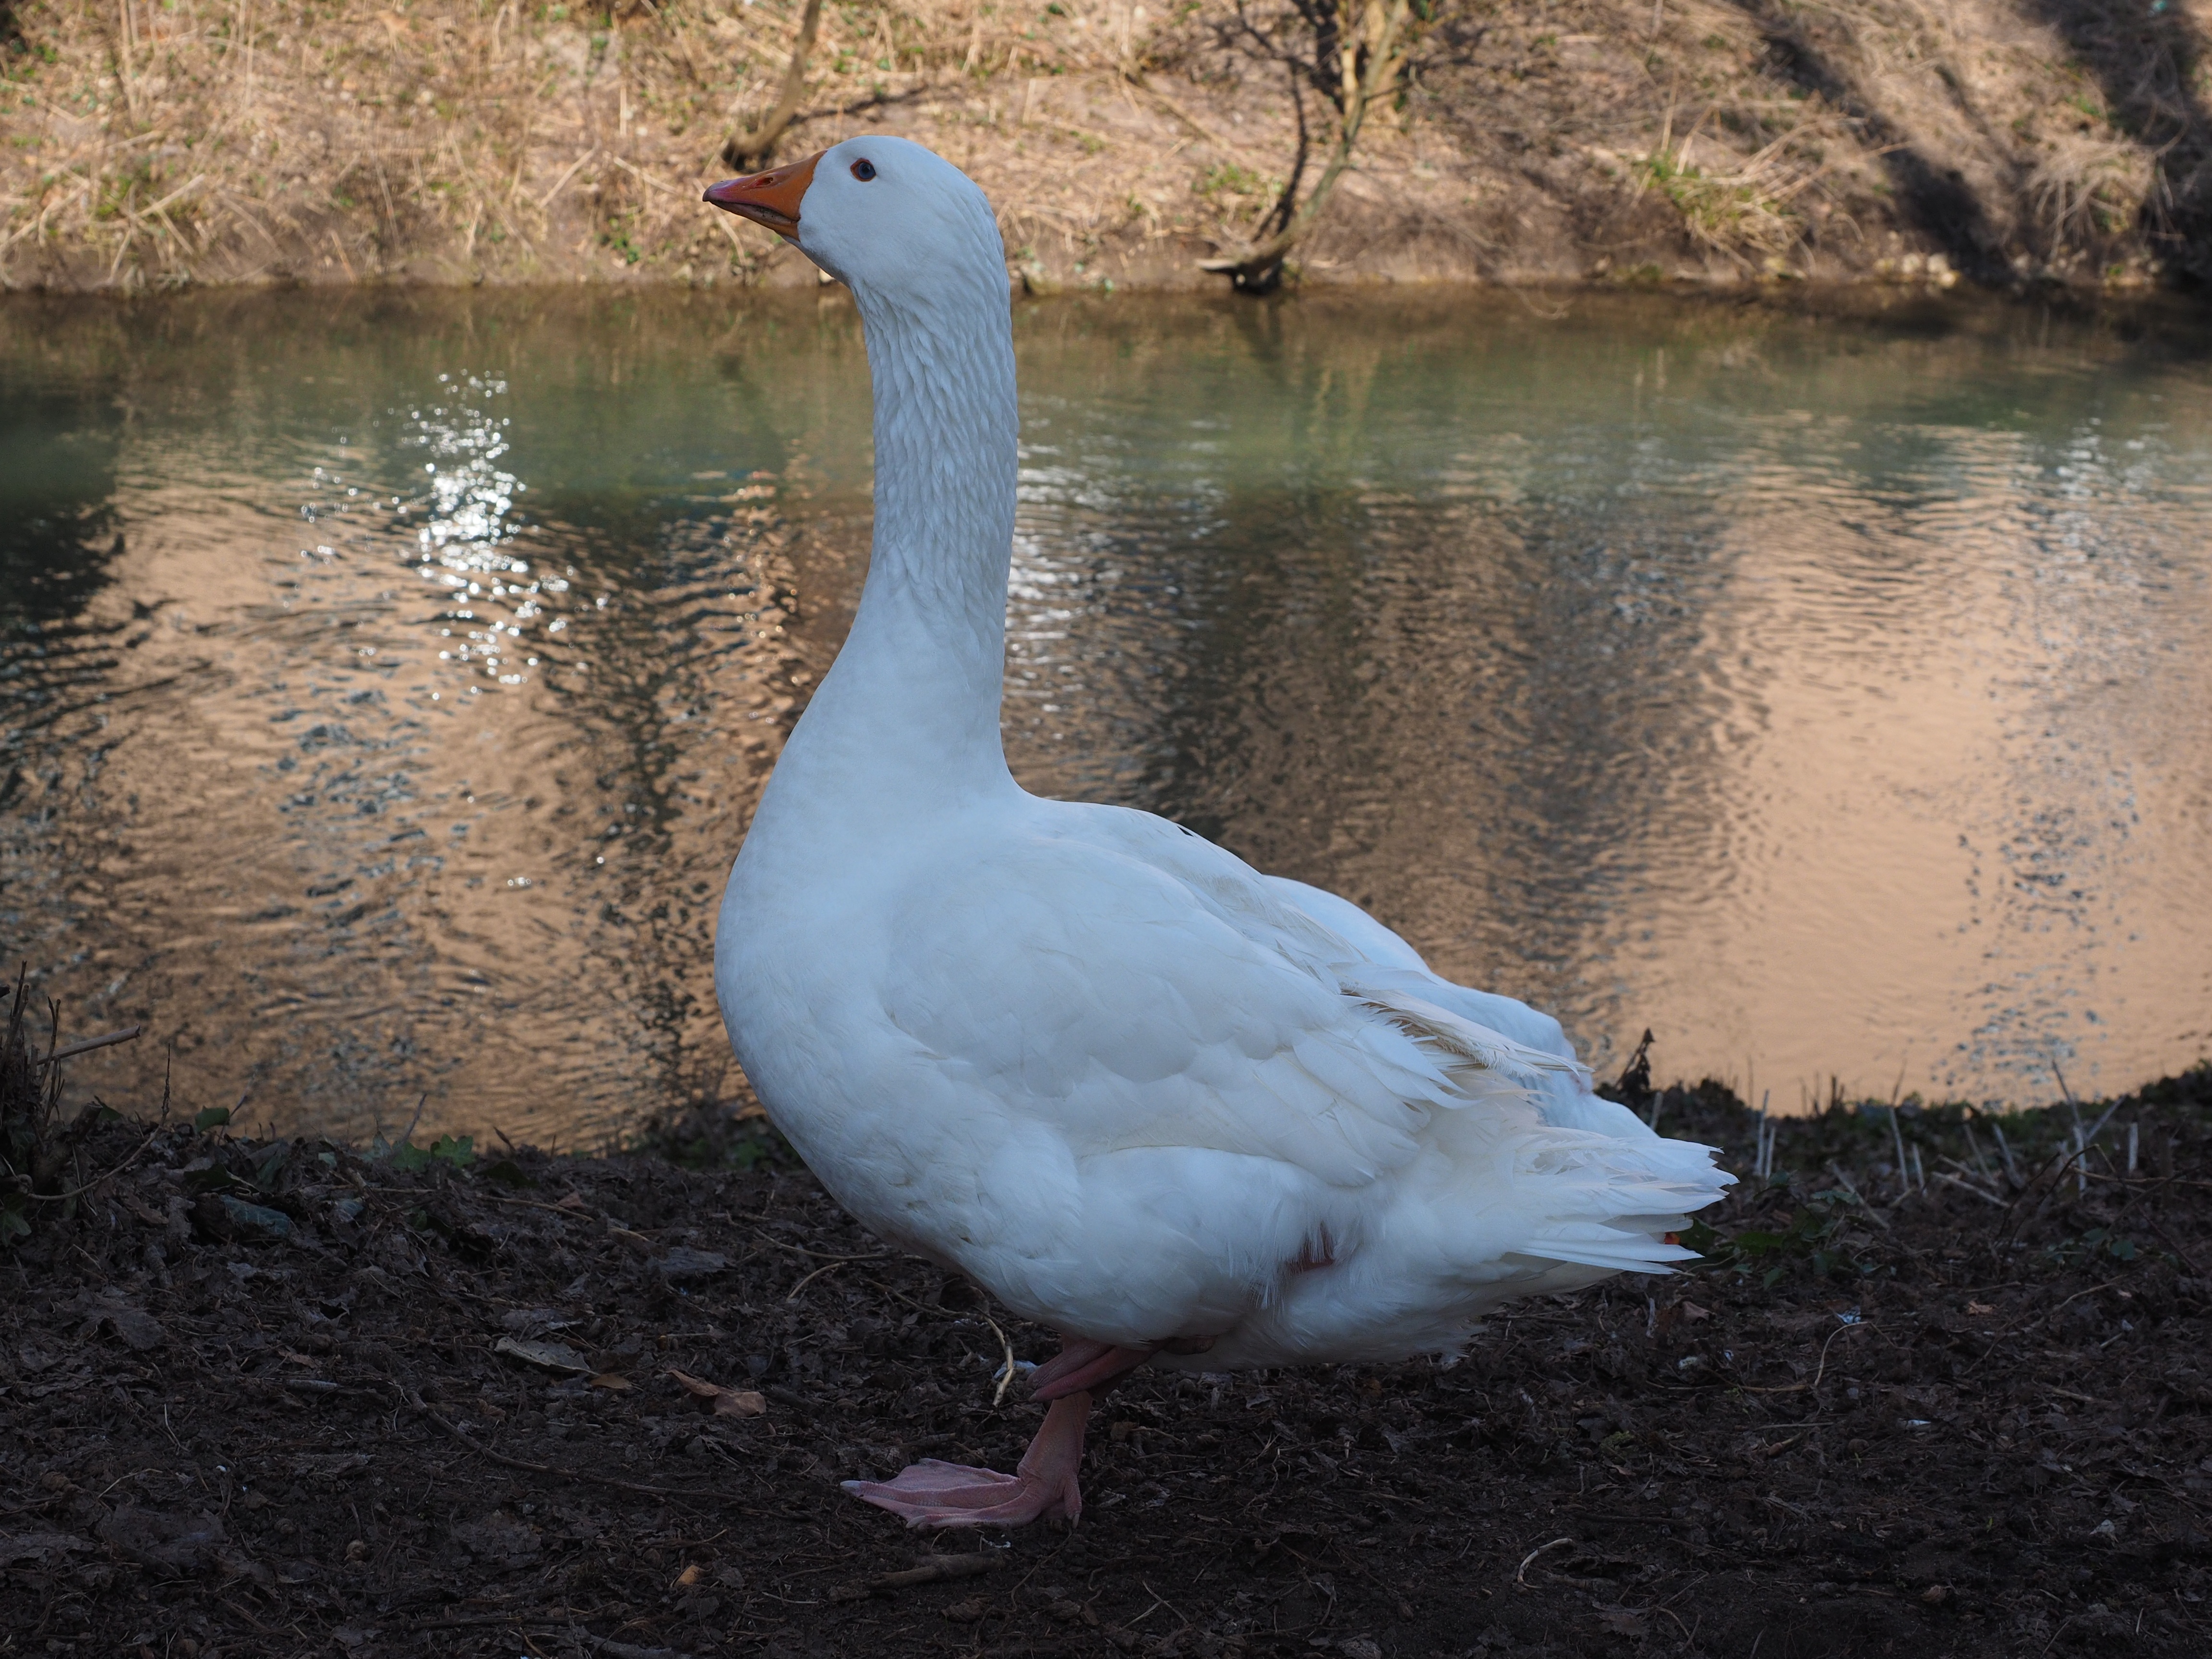
water, nature, bird, white, animal, river, wildlife, beak, livestock, fauna, poultry, swan, bank, duck, goose, vertebrate, waterfowl, water bird, riverside, domestic goose, ducks geese and swans